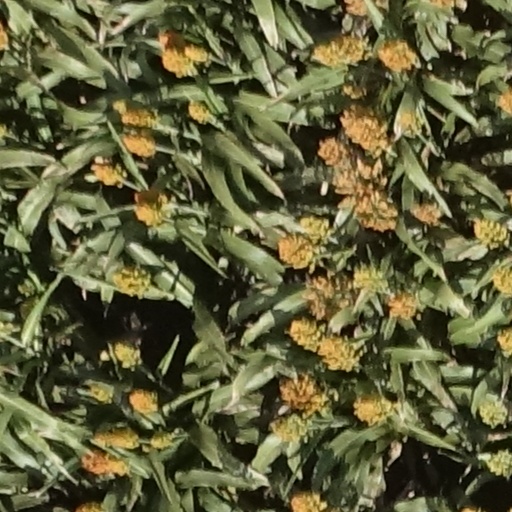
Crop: sorghum